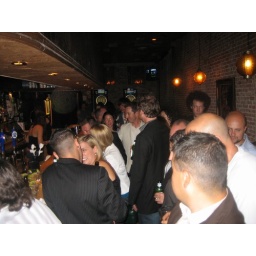
We took over a bar after the premiere party across the street from the hotel